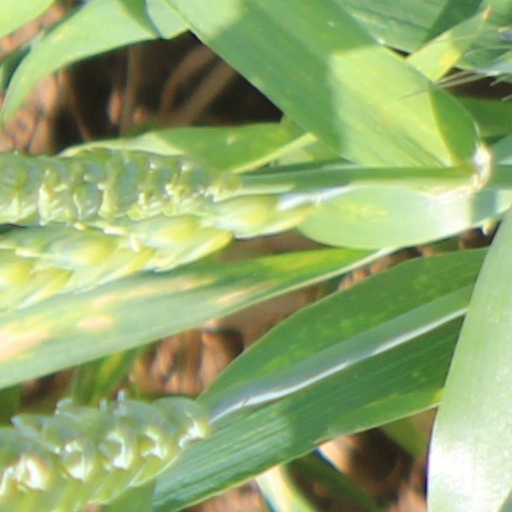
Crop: wheat